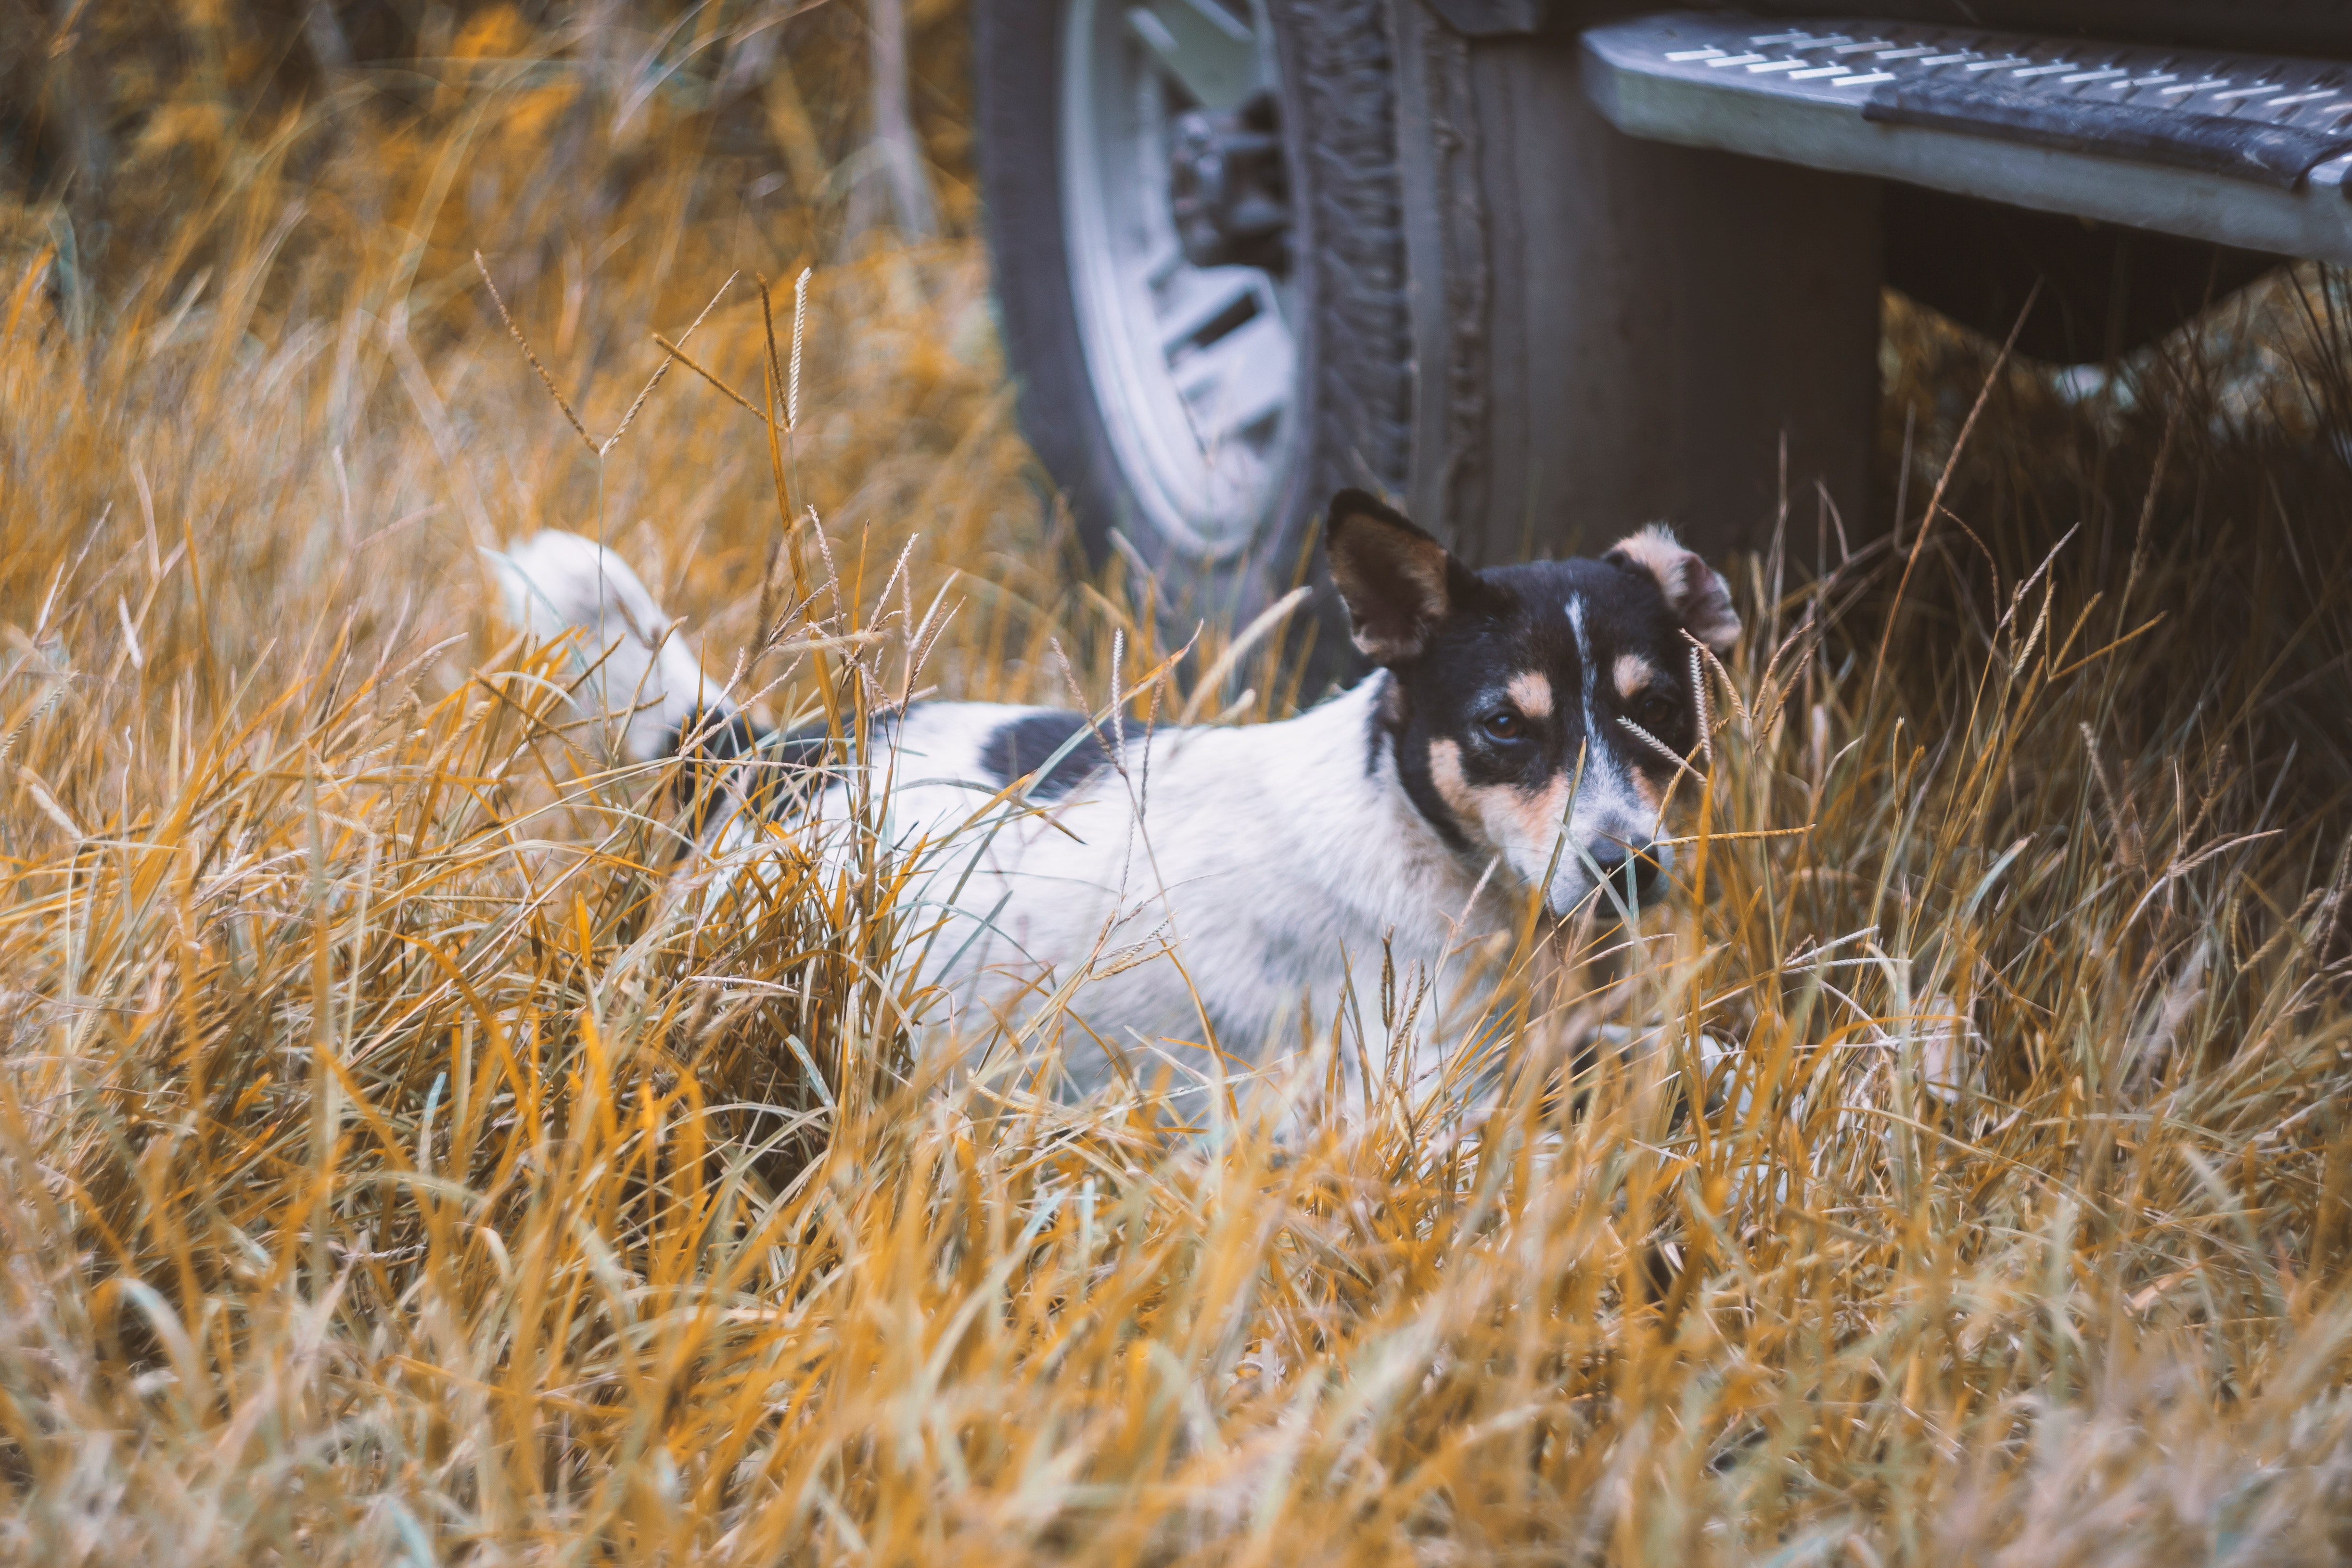
canidae, dog, grass, grass family, dog breed, carnivore, wildlife, sporting group, sunlight, plant, straw, rat terrier, tail, terrier, field, hunting dog